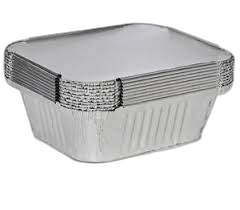
Waste category: metal